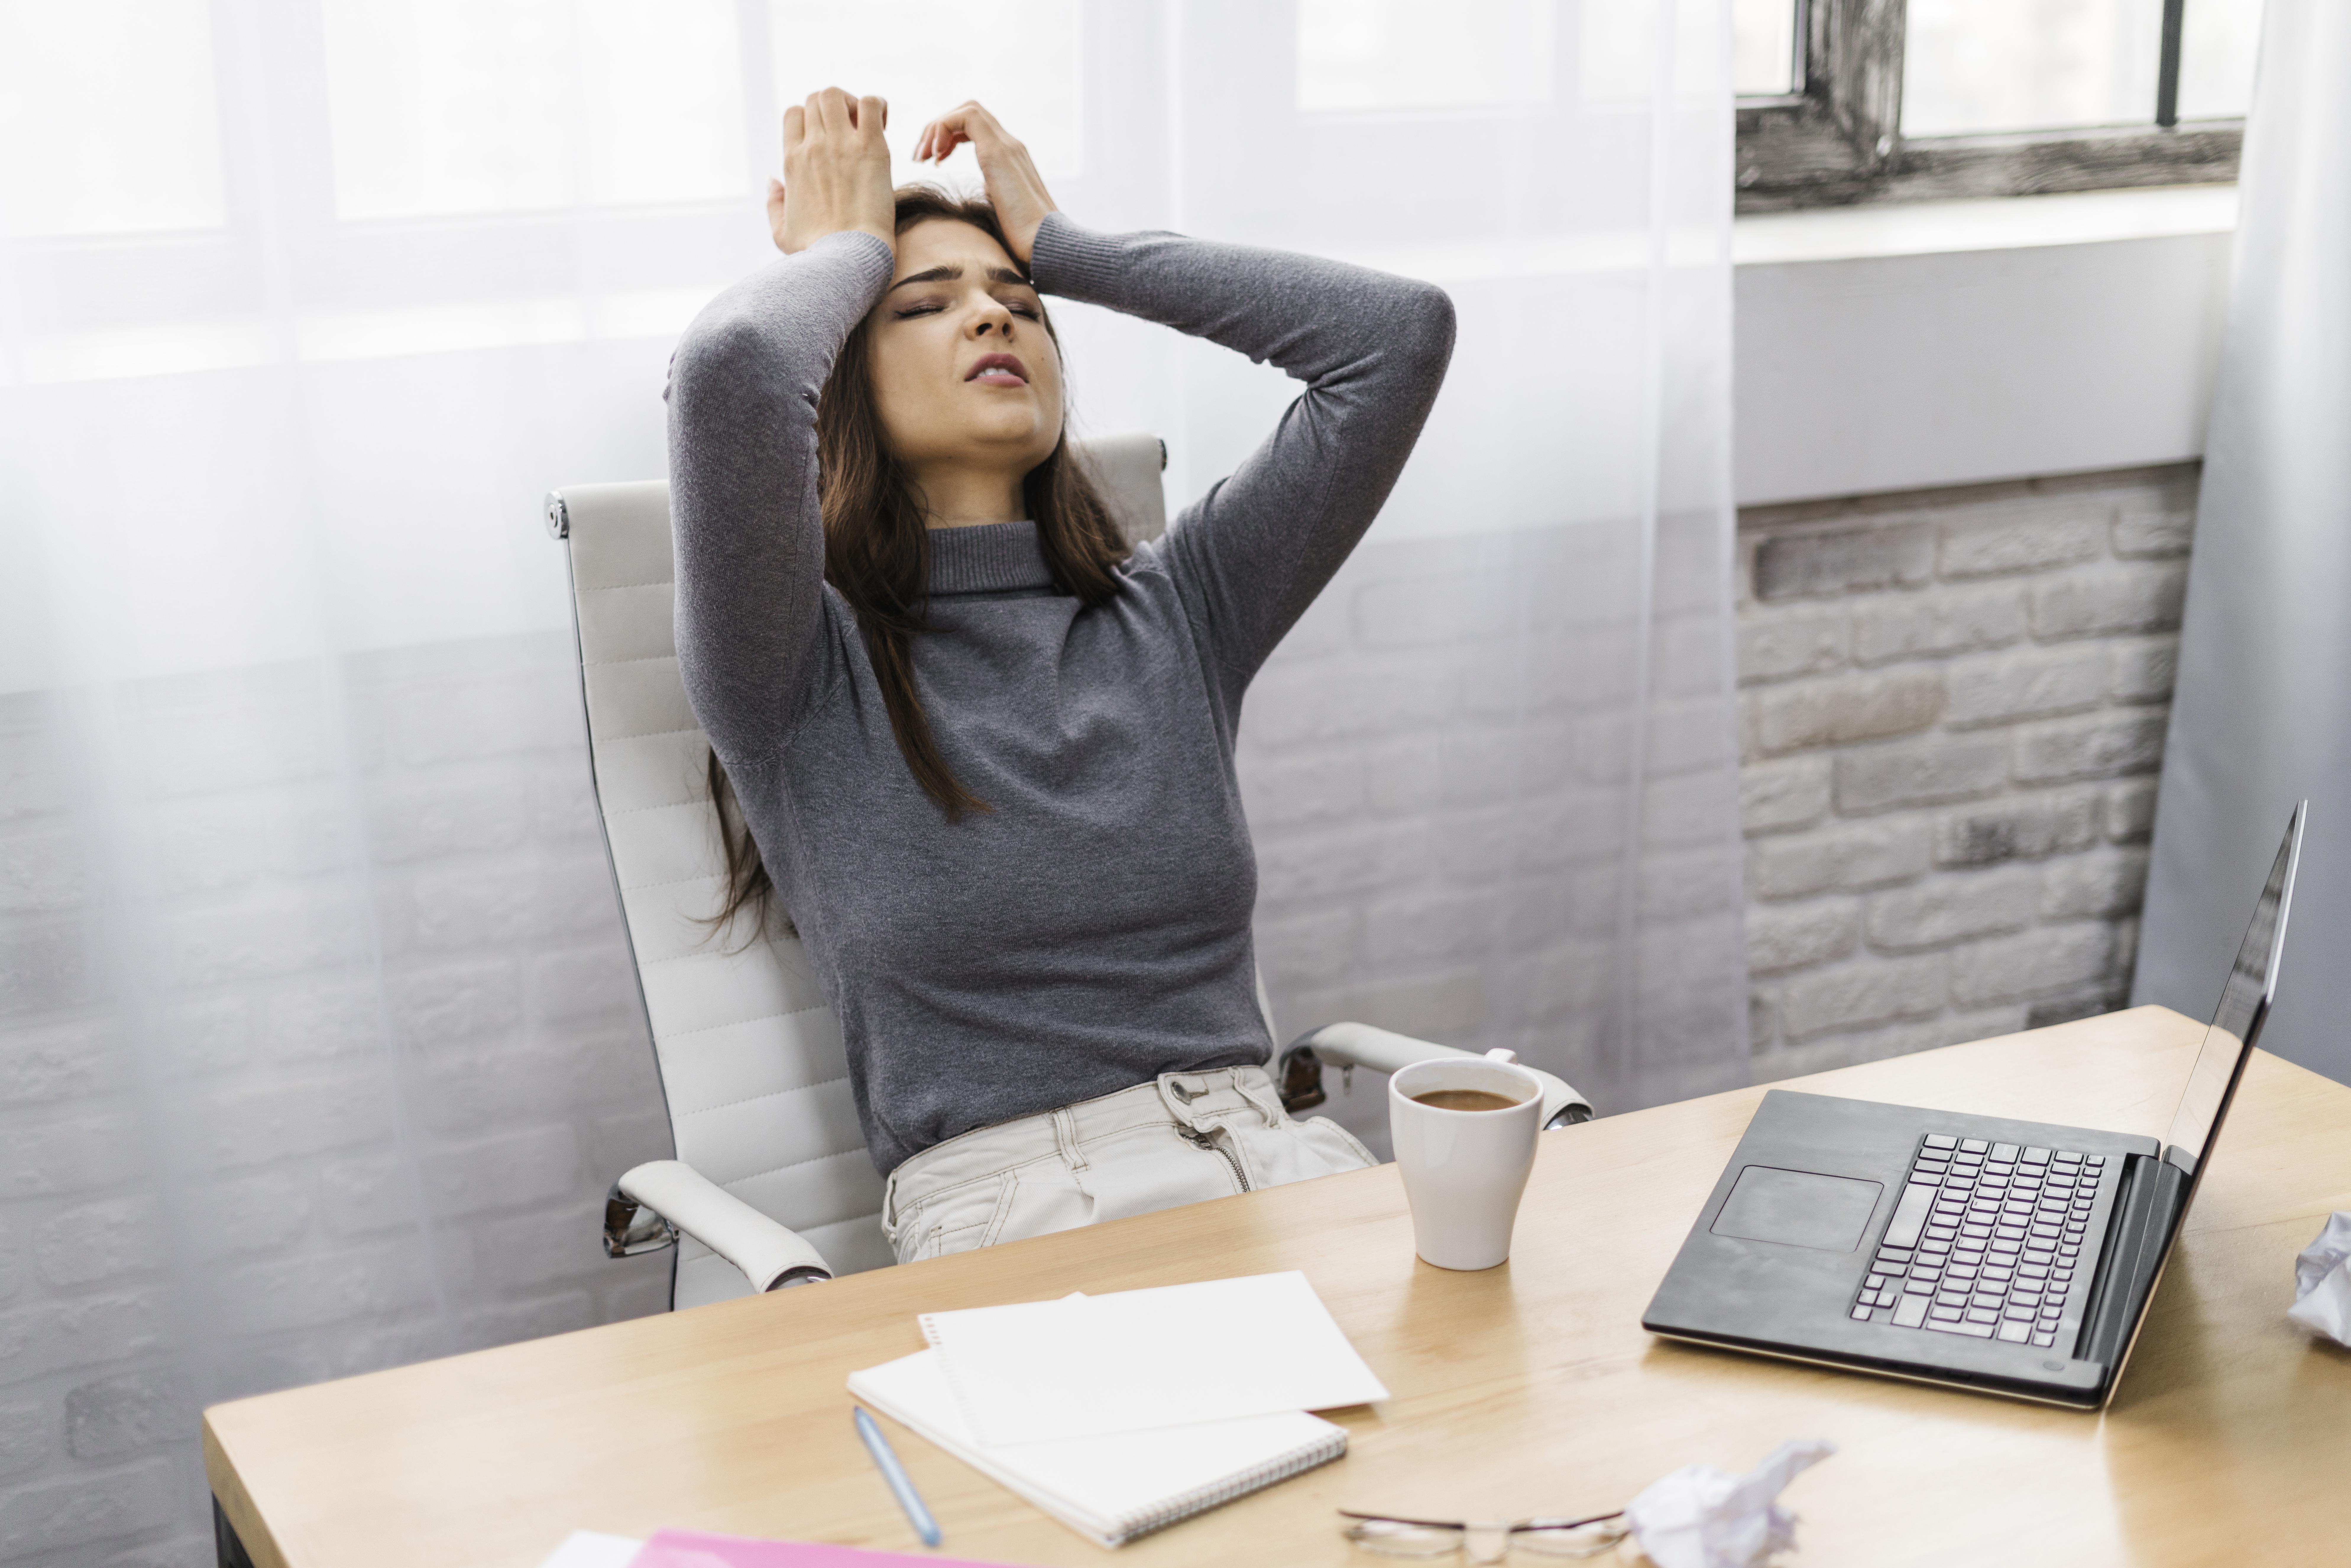
women, lady, model, person, photography, wallpaper, electronic device, table, office equipment, laptop part, furniture, laptop, computer accessory, input device, computer hardware, peripheral, Laptop accessory, computer, technology, portable communications device, desk, office supplies, gadget, personal computer, personal computer hardware, netbook, communication device, touchpad, writing desk, computer desk, space bar, computer keyboard, output device, mobile device, stationery, Office instrument, computer component, electronics, mouse, software engineering, office, paper, paper product, pen, cup